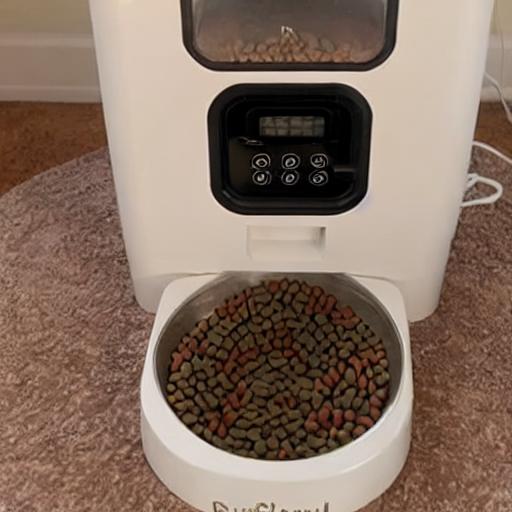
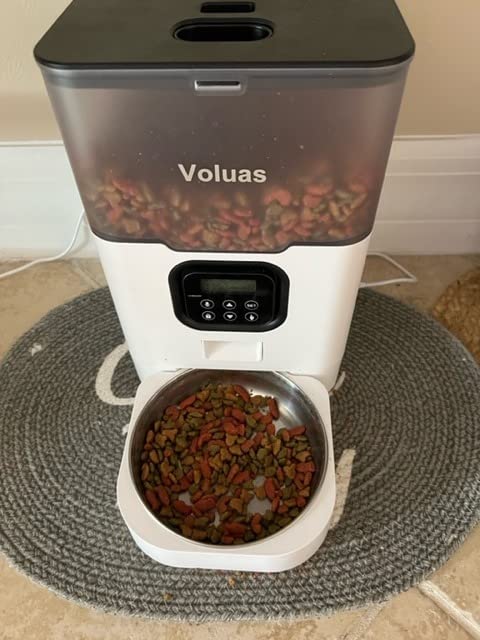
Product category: items_feeder
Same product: no